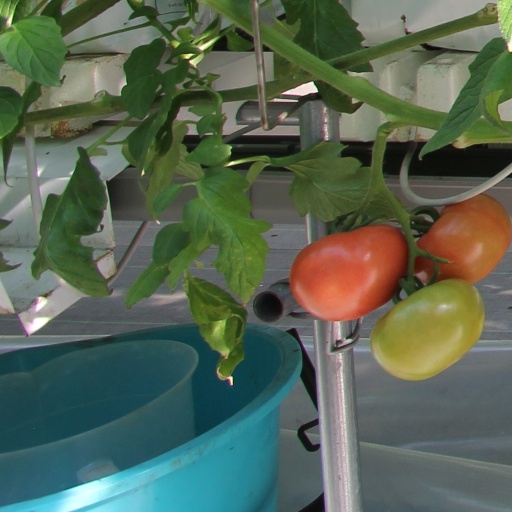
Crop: tomato